2024 in the Caribbean

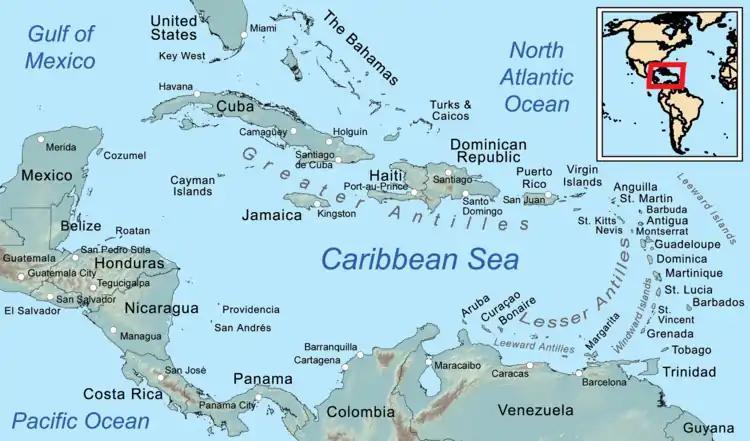
the Caribbean, a subregion of the Americas that includes the Caribbean Sea and its islands

The following lists events that happened during 2024 in the Caribbean.